Tempest (codename)

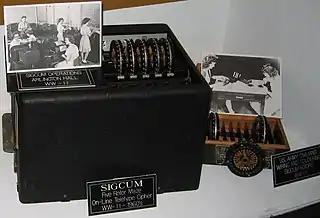
Rotor machines, like this SIGCUM, were an early source of compromising TEMPEST effects

Bell developed a modified mixer, the 131-A1 with shielding and filtering, but it proved difficult to maintain and too expensive to deploy. Instead, relevant commanders were warned of the problem and advised to control a -diameter zone around their communications center to prevent covert interception, and things were left at that. Then in 1951, the CIA rediscovered the problem with the 131-B2 mixer and found they could recover plain text off the line carrying the encrypted signal from a quarter mile away. Filters for signal and power lines were developed, and the recommended control-perimeter radius was extended to , based more on what commanders could be expected to accomplish than any technical criteria.